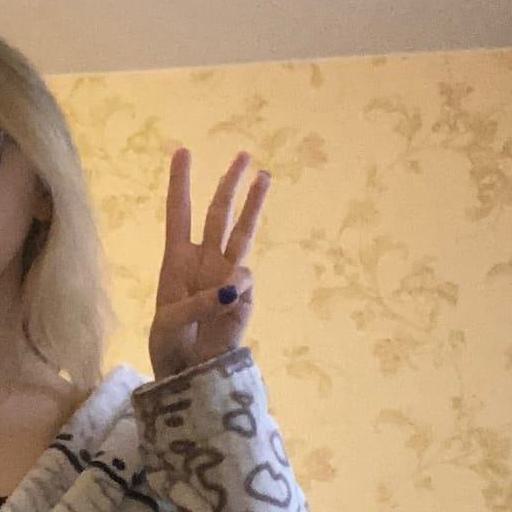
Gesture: three